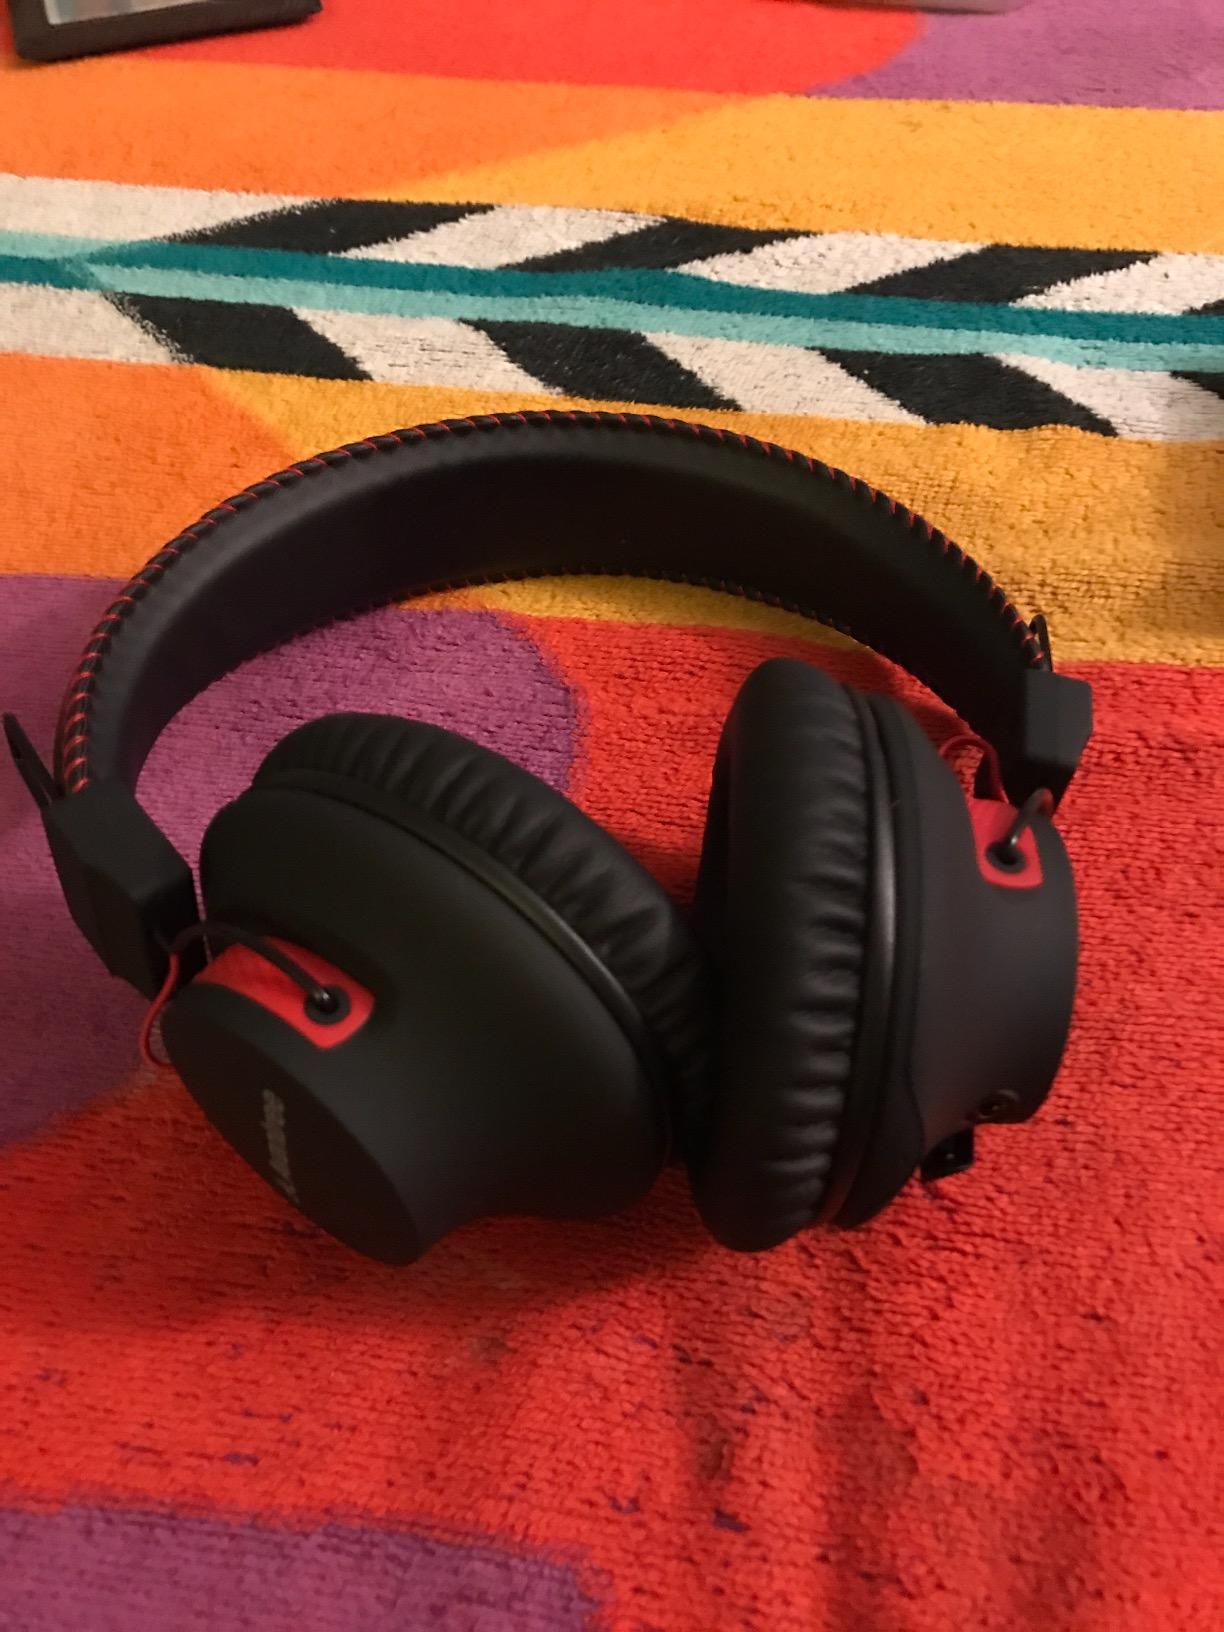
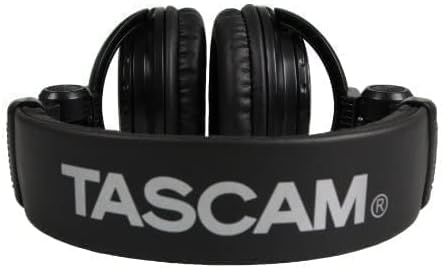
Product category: headphones
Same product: no